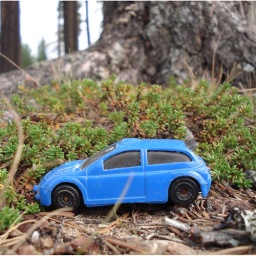
I found a toy car on the beach at a lake in Sweden